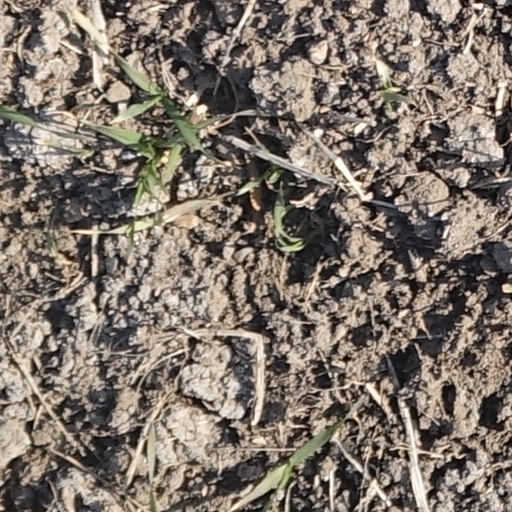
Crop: wheat